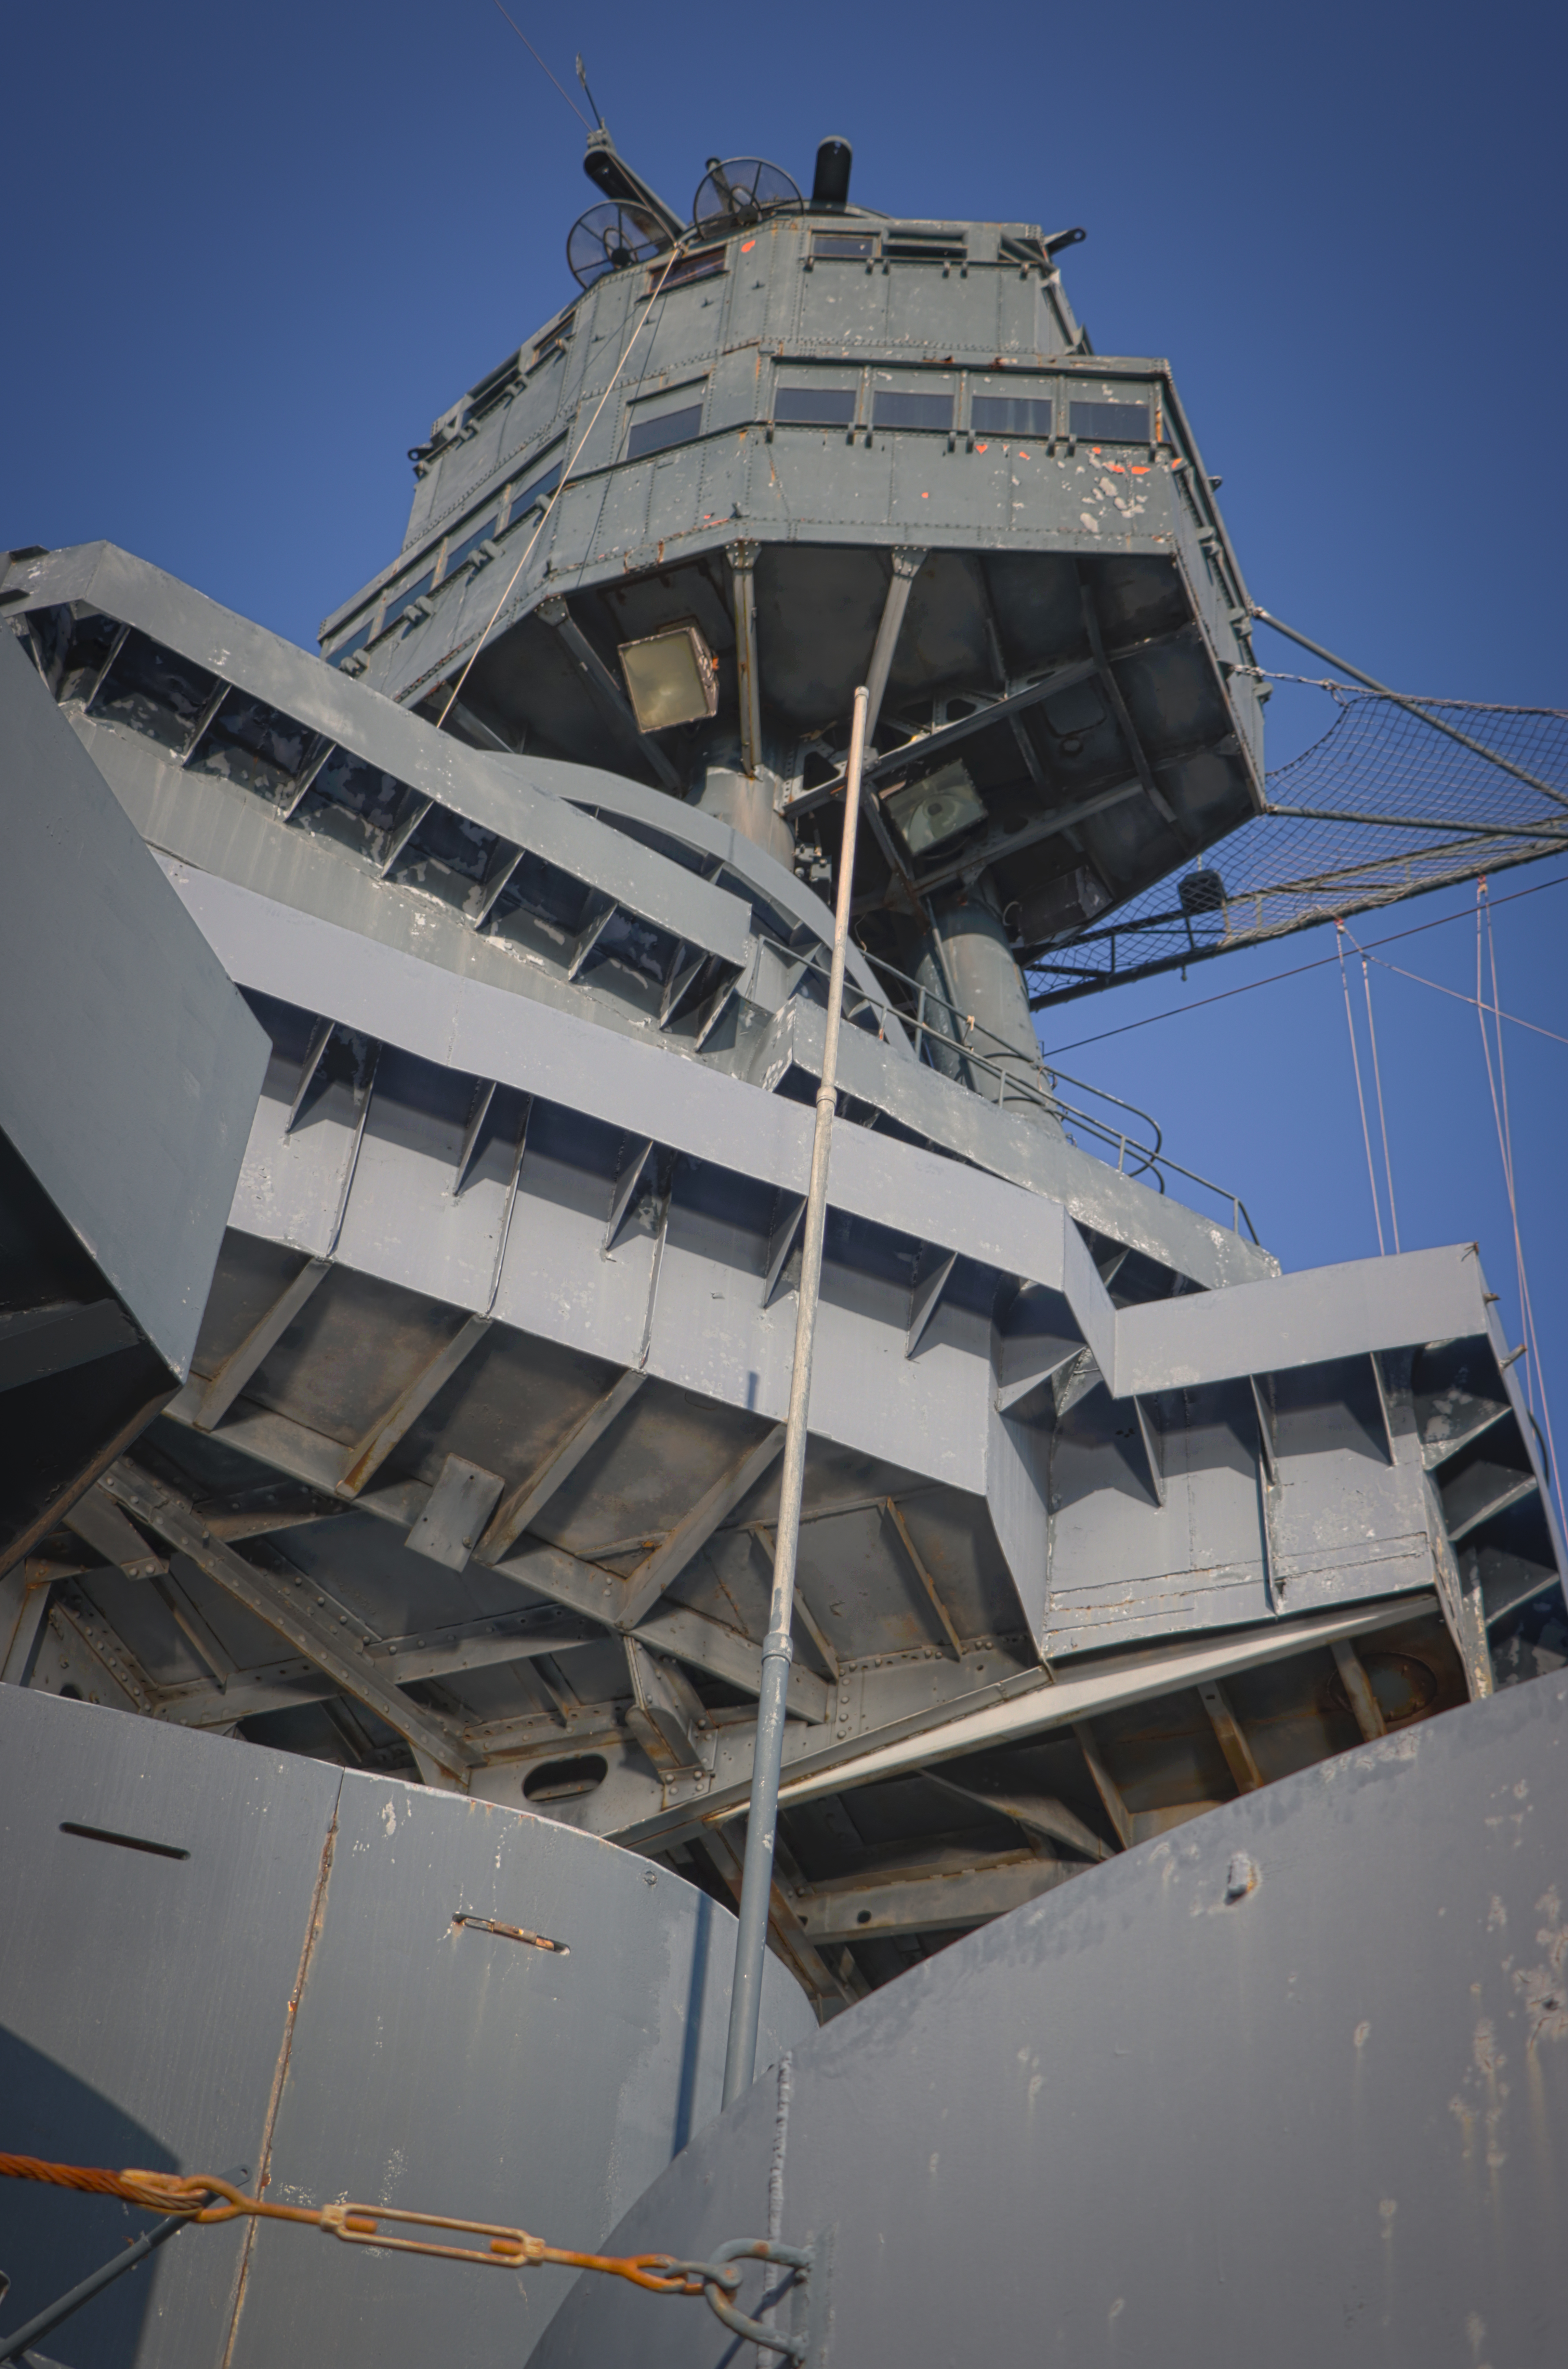
boat, ship, battleship, houston, texas, rope, sky, naval architecture, building, composite material, engineering, wood, fixture, science, daylighting